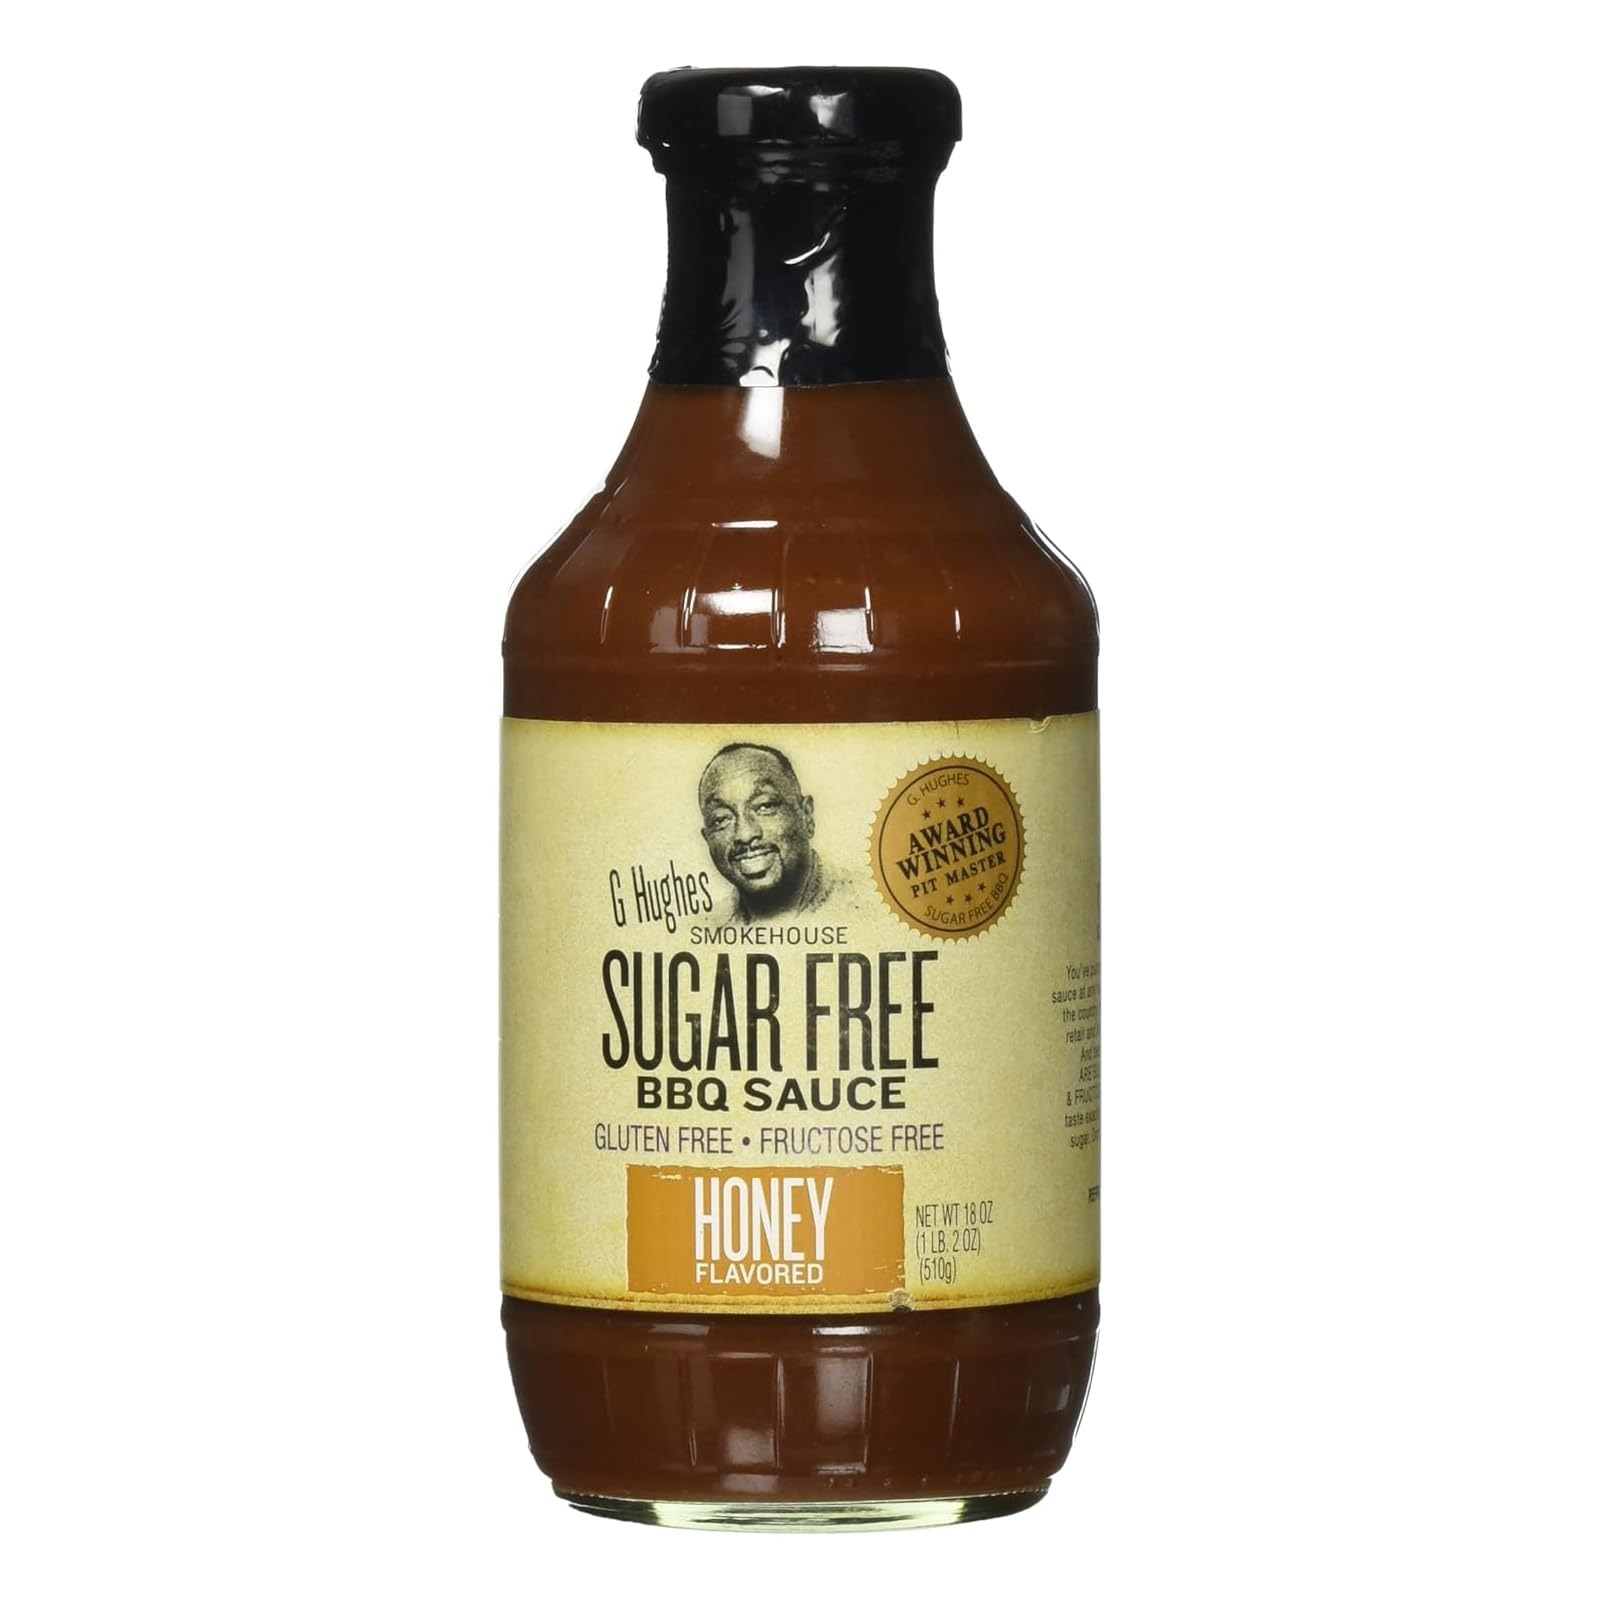
Item Name: G Hughes Sauce Barbecue Sugar Free Honey, 18 oz
Bullet Point: Prepared in a dedicated Gluten-free allergy-friendly facility
Value: 18.0
Unit: oz

Price: 5.475